Balvanera

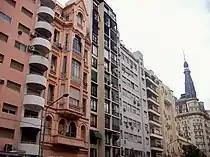
Eclectic architecture along Callao Avenue.

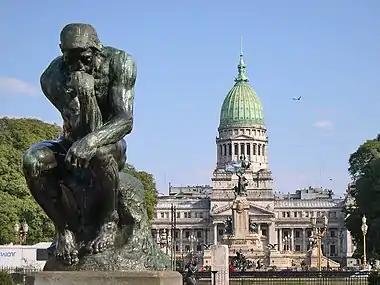
The Argentine Congress and Auguste Rodin's "Thinker", one of the few surviving originals the sculptor made.

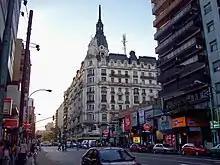
French Academy architecture lost among its modern surroundings, Corrientes and Pueyrredón Avenues.

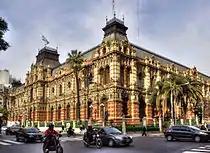
Palacio de Aguas Corrientes, Córdoba Avenue.

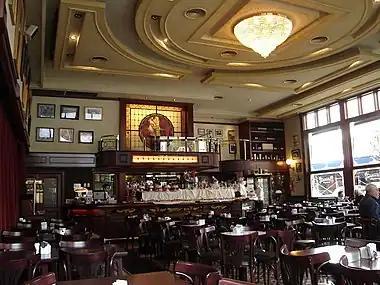
"Café de los Angelitos", long a meeting point for musical and literary talent.

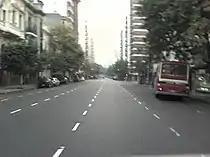
Entre Ríos Avenue, the neighborhood's eastern limit.

Towards the middle of the 18th century the lands of the current Balvanera belonged to Antonio González Varela, a Spaniard known by the nickname of Miserere. In 1799 the priest Damián Pérez, received a plot of land, where years later was built the Parish Nuestra Señora de Balvanera.